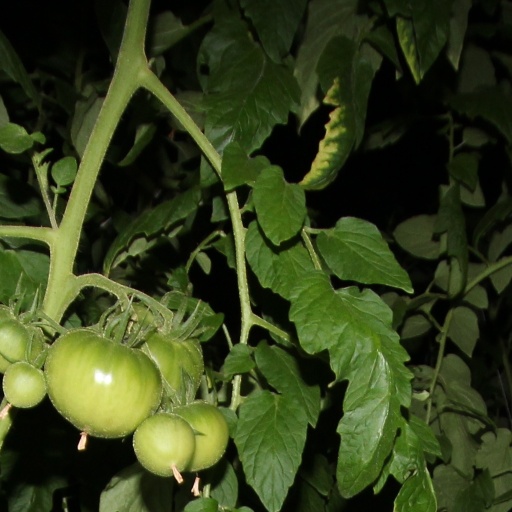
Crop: tomato